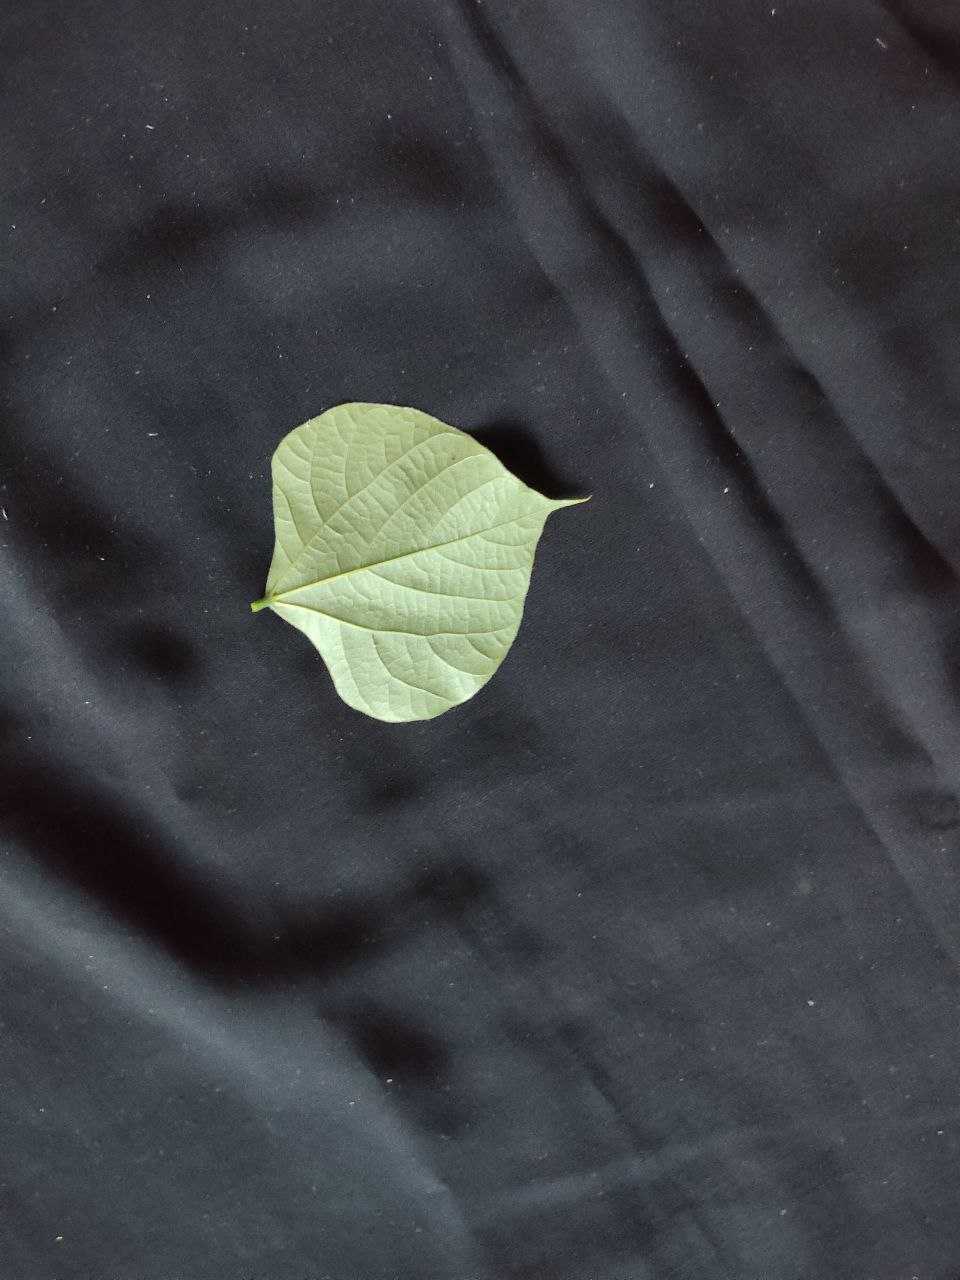
Crop: bean
Leaf condition: Fresh Leaf